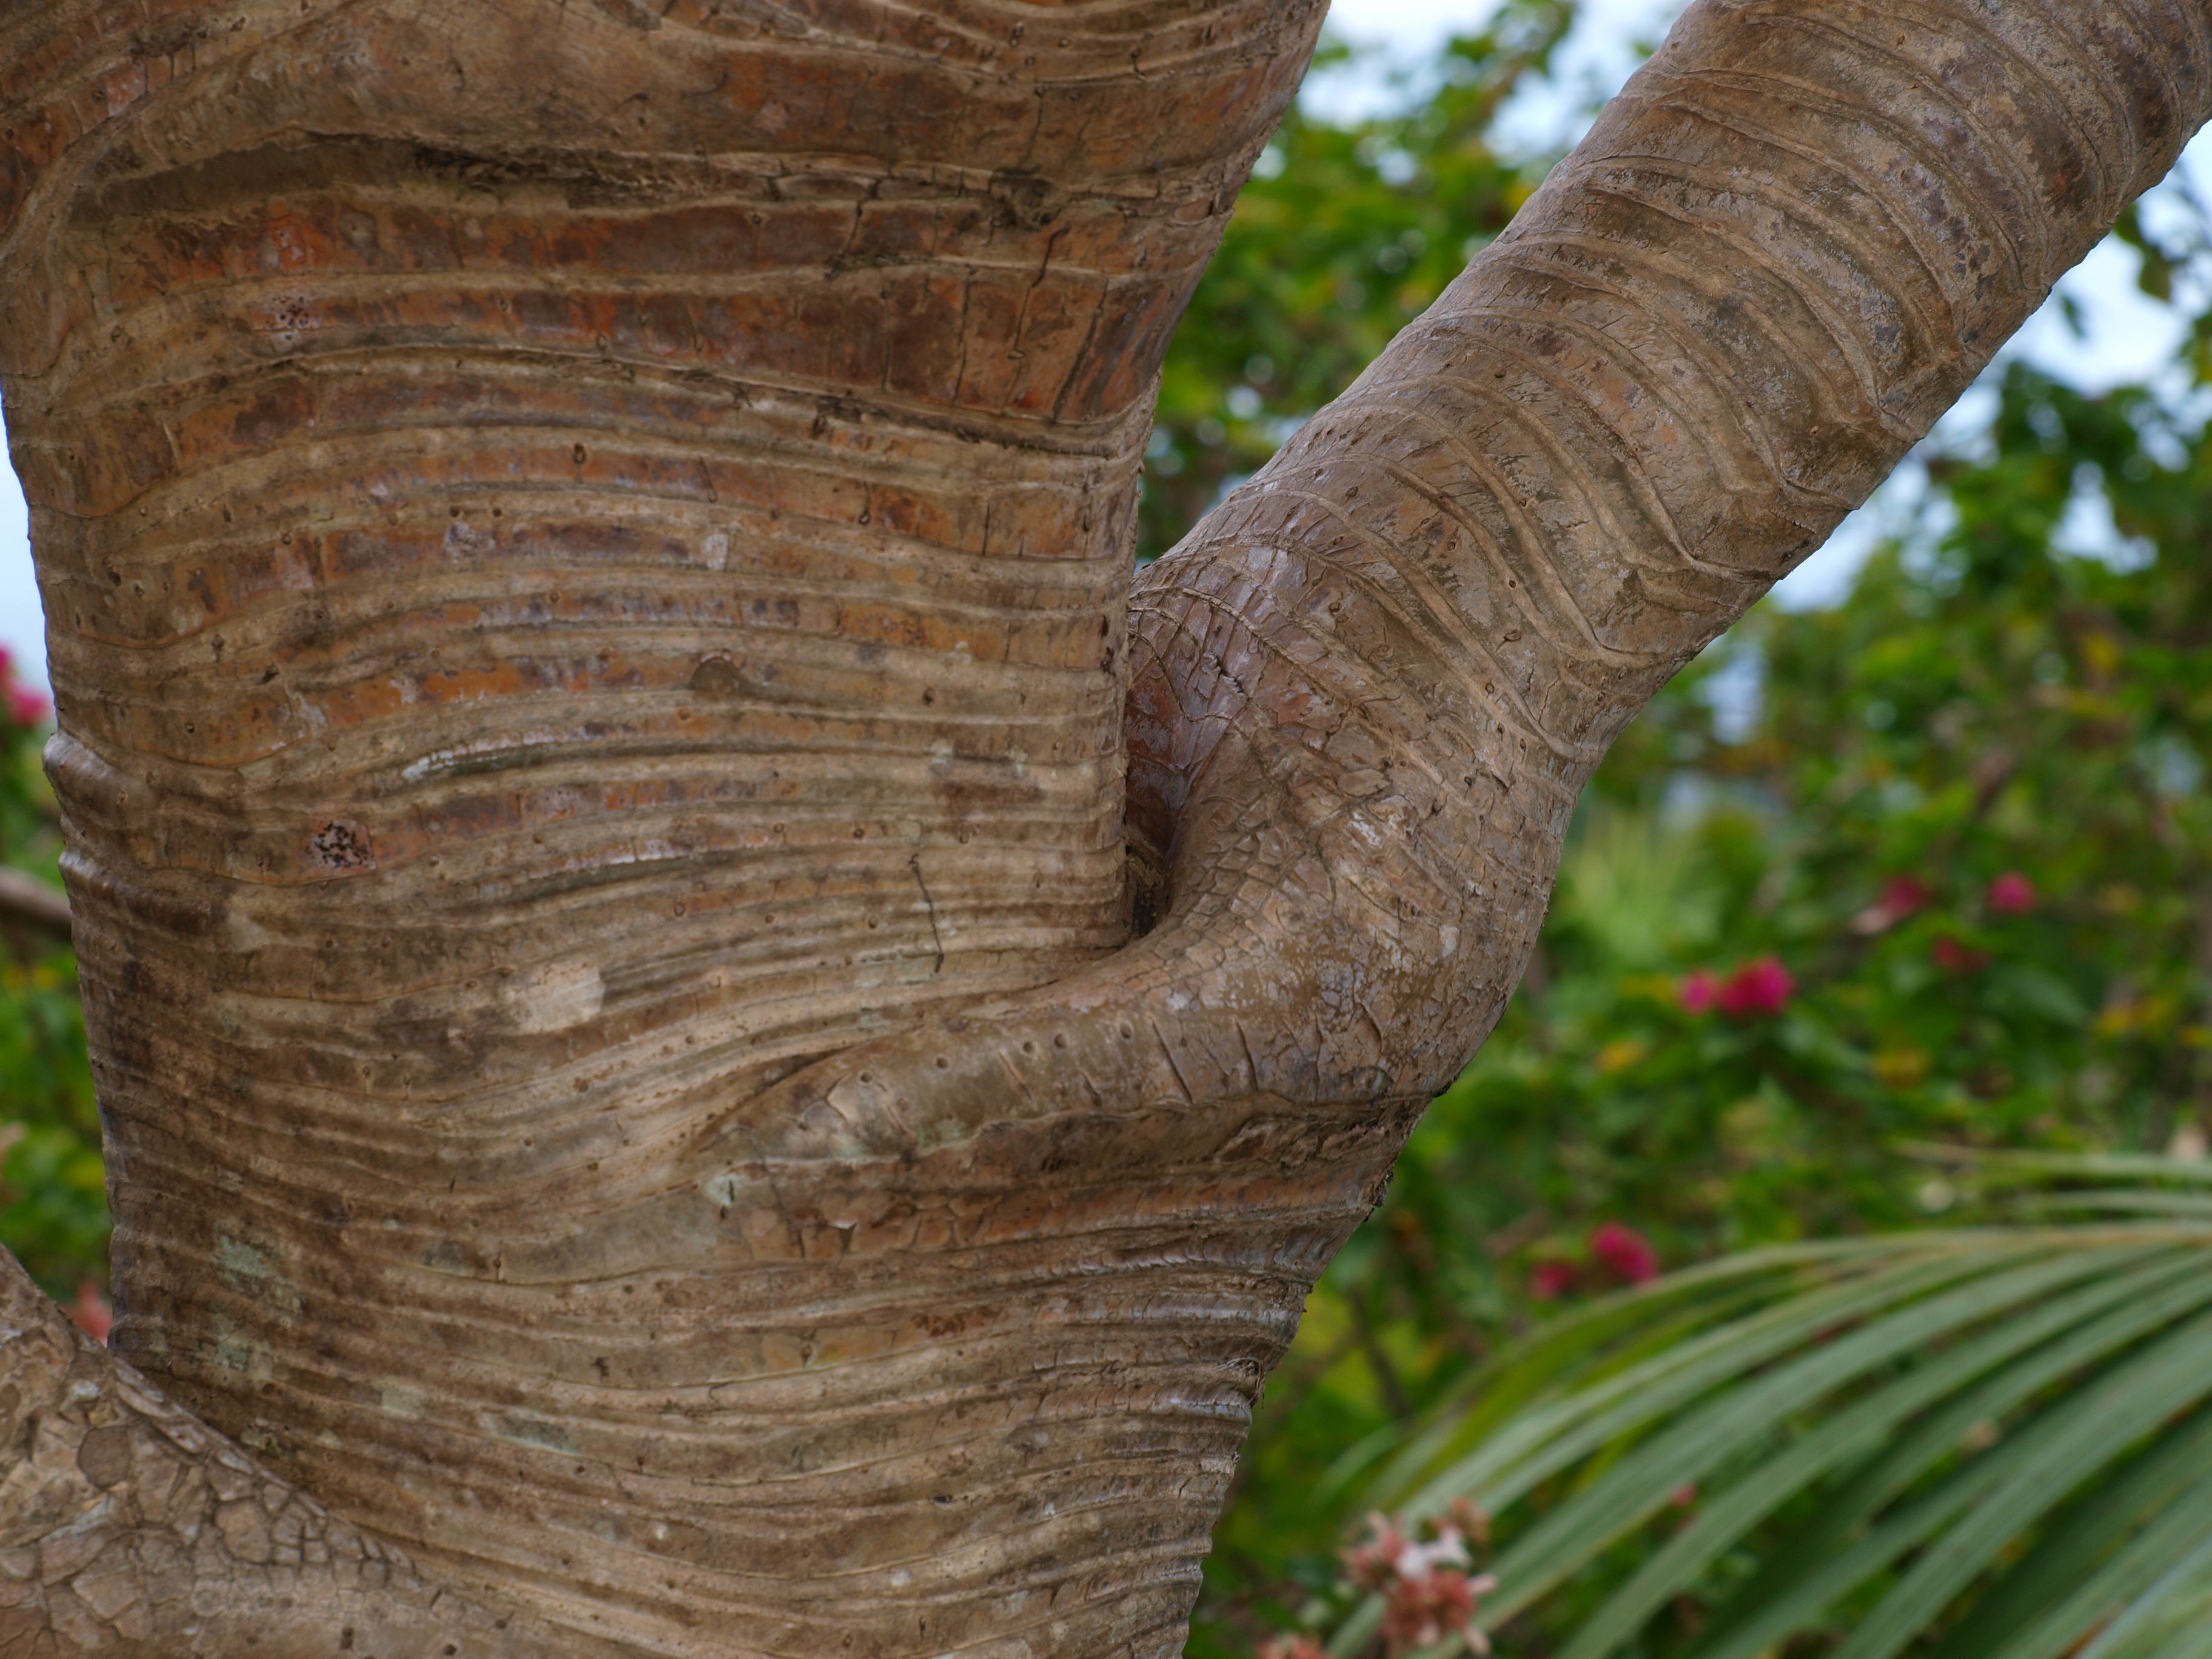
tree, branch, plant, wood, leaf, flower, trunk, produce, botany, carving, interpretation, flowering plant, plant stem, woody plant, land plant, arecales, pandanus utilis reunion island